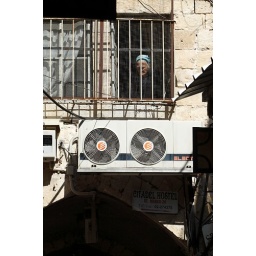
Old woman looking out of a window above the market in the Jewish Quarter of the Old City